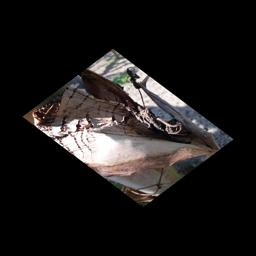
Label: BACTERIAL SOFT ROT